Pesa 214M

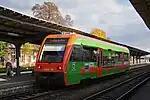
Kuyavian-Pomeranian SA106-016 (2011)

On 16 July 2007, the Lower Silesian Marshal’s Office placed another order with Pesa for 3 single-section and 5 two-section diesel vehicles (Pesa 218M). All three single-section vehicles were delivered in the first half of 2008.